Melchior de la Mars

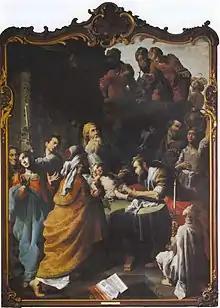
"The circumcision of the infant Christ"

Only two known signed works by the artist are known. It is on the basis of these works that a number of works formerly attributed to Northern and Italian Caravaggisti have been assigned to de la Mars.